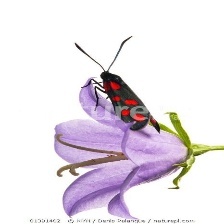
Species: SIXSPOT BURNET MOTH